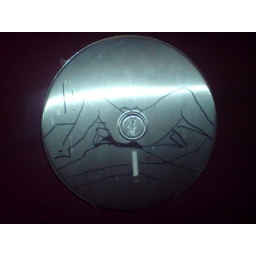
Even the clean places in the cross are dirty